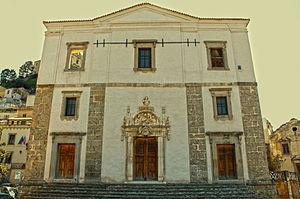
La cathédrale Santa Maria Assunta est une église catholique de Santa Lucia del Mela, en Italie. Il s'agit d'une cocathédrale de l'archidiocèse de Messine-Lipari-Santa Lucia del Mela. Elle est dédiée à Notre-Dame de l'Assomption.